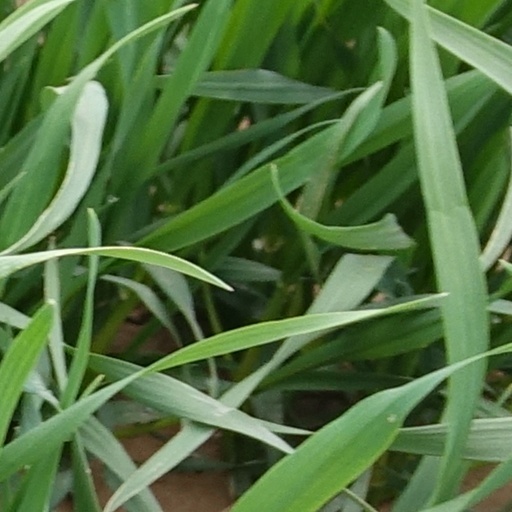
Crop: wheat